Cojedes (state)

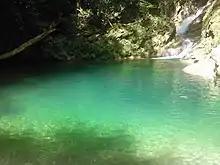
Pozo Azul

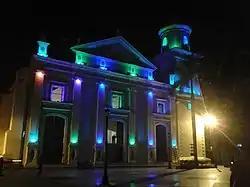
San Carlos Cathedral

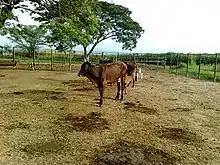
Cattle in Cojedes

It is characterized by the manufacture of musical instruments: harp, cuatro and maracas, mainly in El Baúl and Tinaquillo. Towards the northern part of the state, in the town of La Sierra, tin violins are made, and hammocks and